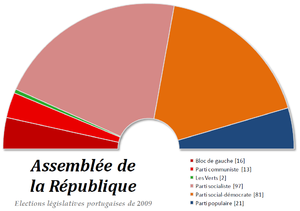
Composition politique de l'Assemblée de la République du Portugal après les élections législatives de 2009.